Thames Valley Traction

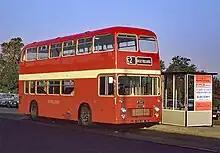
Thames Valley 515 Bristol VR ECW in Bracknell

In 1968 Tillings' major competitor, BET, sold its bus interests to the Transport Holding Company (successor to the BTC) and the Transport Act 1968 formed the National Bus Company, which came into existence on 1 January 1969, amalgamating the interests of The Tilling Group with the recently acquired BET Group.